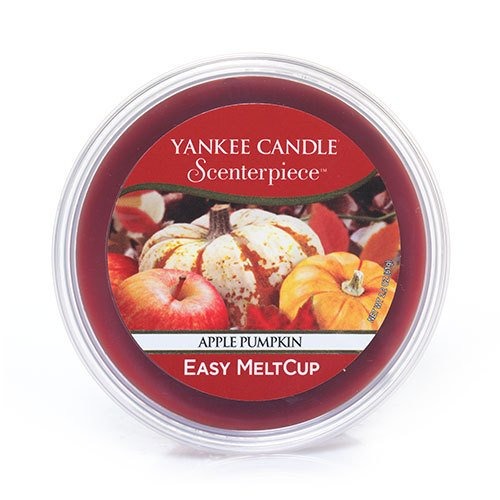
Item Name: Yankee Candle Apple Pumpkin Scenterpiece Easy MeltCup, Food & Spice Scent
Bullet Point: wax melt cups
Product Description: Description Scenterpiece(c) Easy MeltCups help you create a welcoming home for family and friends. It’s a snap to switch your fragrance for a different mood, a different season. MeltCups stay cool to the touch, so they’re easy to remove and replace with no mess or clean-up. Find your favorite Yankee Candle(c) fragrance, or try out something new! MeltCups are designed to work with our stylish Scenterpiece(c) Warmers. Remove the lid before placing the cup in the warmer, turn the warmer on, and enjoy up to 24 hours of room-filling fragrance.
Value: 3.17
Unit: Ounce

Price: 12.49